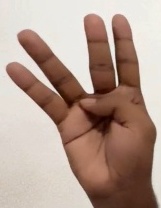
ASL sign: 4